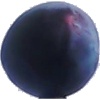
Label: Plum 3